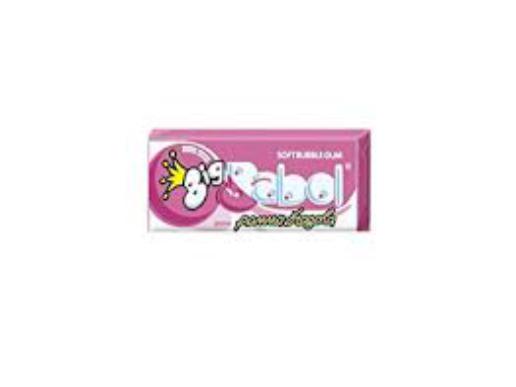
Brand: BigBabol
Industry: Food